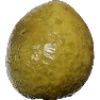
Label: guava